KwaZulu-Natal

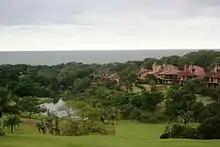
San Lameer Resort

Beaches of world-class quality are to be found along virtually every part of South Africa's eastern seaboard, with some of the least-developed gems found in the far southern and far northern ends of the province. Marina Beach (and its adjoining resort San Lameer) was recognised in 2002 as a Blue Flag beach.